Rustication (architecture)

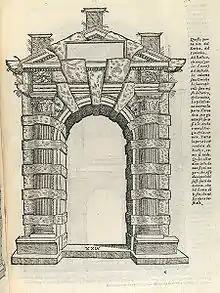
Illustration to Serlio, rusticated doorway of the type now called a Gibbs surround, 1537

Although rustication is known from a few buildings of Greek and Roman antiquity, for example Rome's Porta Maggiore, the method first became popular during the Renaissance, when the stone work of lower floors and sometimes entire facades of buildings were finished in this manner. It was generally used for secular buildings, and has always remained uncommon in churches, perhaps through a lingering association with the architecture of military power; there are exceptions, such as St Giles in the Fields, London (1730–34).